Kearny, New Jersey

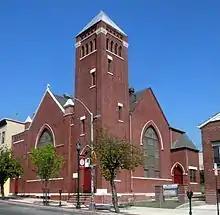
Knox Presbyterian Church

In the middle 19th century, Kearny was the upper, or northern, section of the Township of Harrison. A prominent citizen and resident of the upper section, General N. M. Halsted, felt it was impossible under these political conditions for his section to obtain proper recognition. He engaged an energetic campaign for an independent township. He succeeded when the NJ Legislature of 1867 on March 14, adopted "an act creating the Township of Kearny". The town was named to honor Major General Philip Kearny, Commander of the New Jersey Forces in the Civil War and the owner of the mansion known as "Belle Grove" (or "Belgrove"), locally called "Kearny Castle".